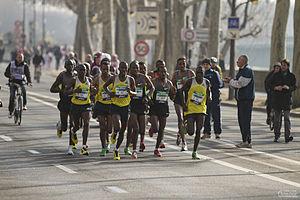
Marathon de Paris 2013.